Guild of Indian English Writers Editors and Critics

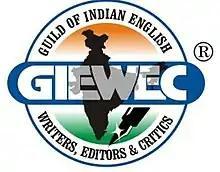
Logo of GIEWEC

Guild of Indian English Writers Editors and Critics is a literary forum of Indian writers in English. It was established on 24 September 2010 at Thodupuzha, Kerala, India. It was registered on 13 October 2010 and its Head Office is functioning at the residence of the Secretary, Dr. K. V. Dominic at Thodupuzha, Kerala. The guild honoured Literary legends, Shri Jayanta Mahapatra and Shri Ashokamitran and Justice Shri V. R. Krishna Iyer in the literary festivals organised by the guild.